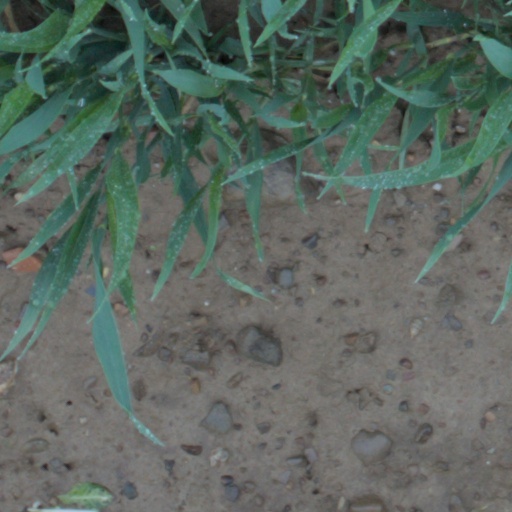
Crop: wheat